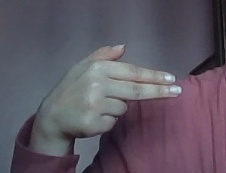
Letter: ghain